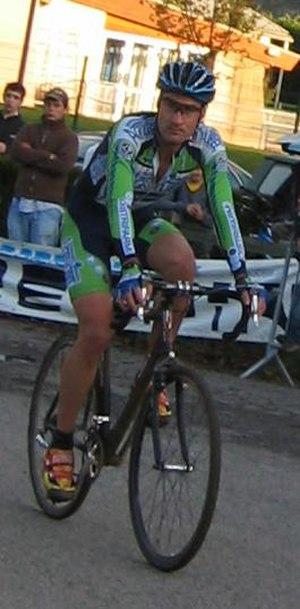
Christophe Laurent, né le 26 juillet 1977 à Mende, est un coureur cycliste français. Professionnel de 2002 à 2009, il rejoint l'équipe amateur en 2010 Vulco-VC Vaulx-en-Velin et met un terme à sa carrière en avril 2011.